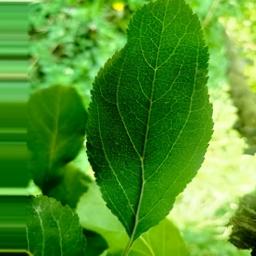
Label: Healthy